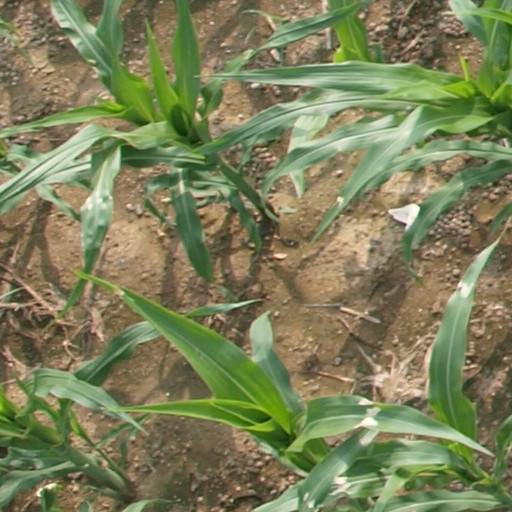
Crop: maize; corn